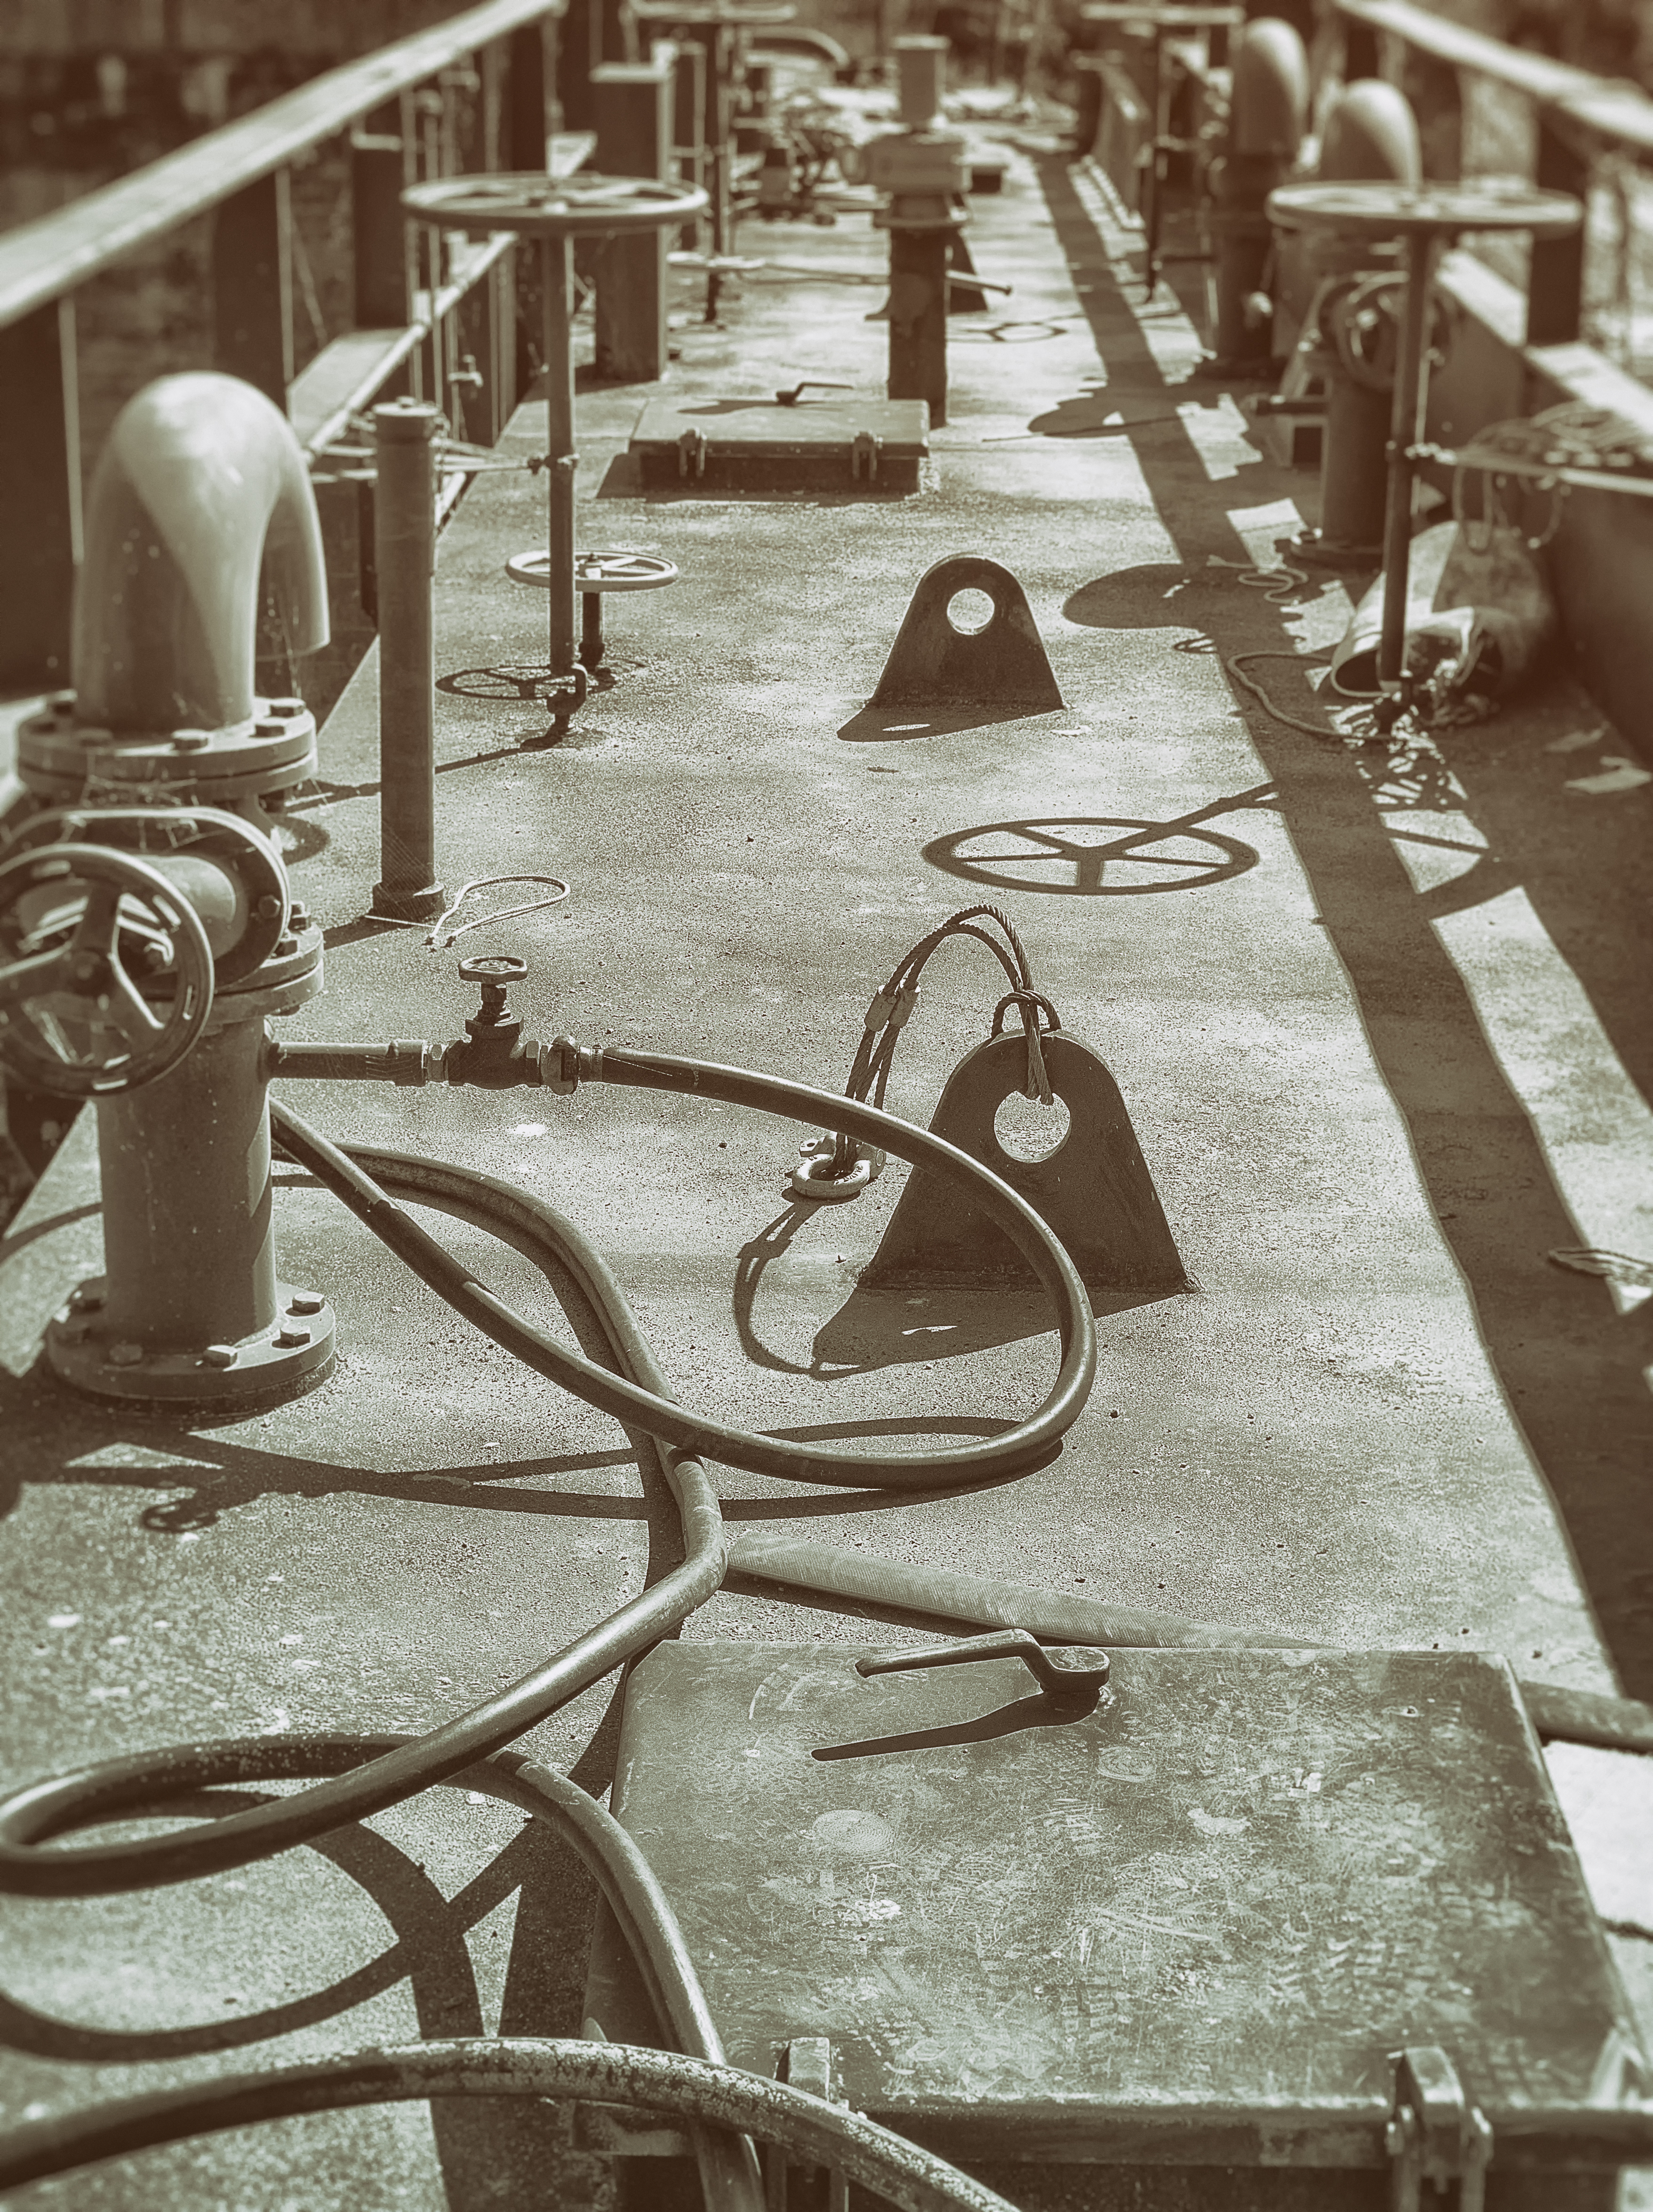
outdoor, dock, wood, street, sculpture, art, temple, wheels, photograph, turn, history, finland, helsinki, suomenlinna, hose, vents, image, lock, carving, shape, top, hatches, ancient history